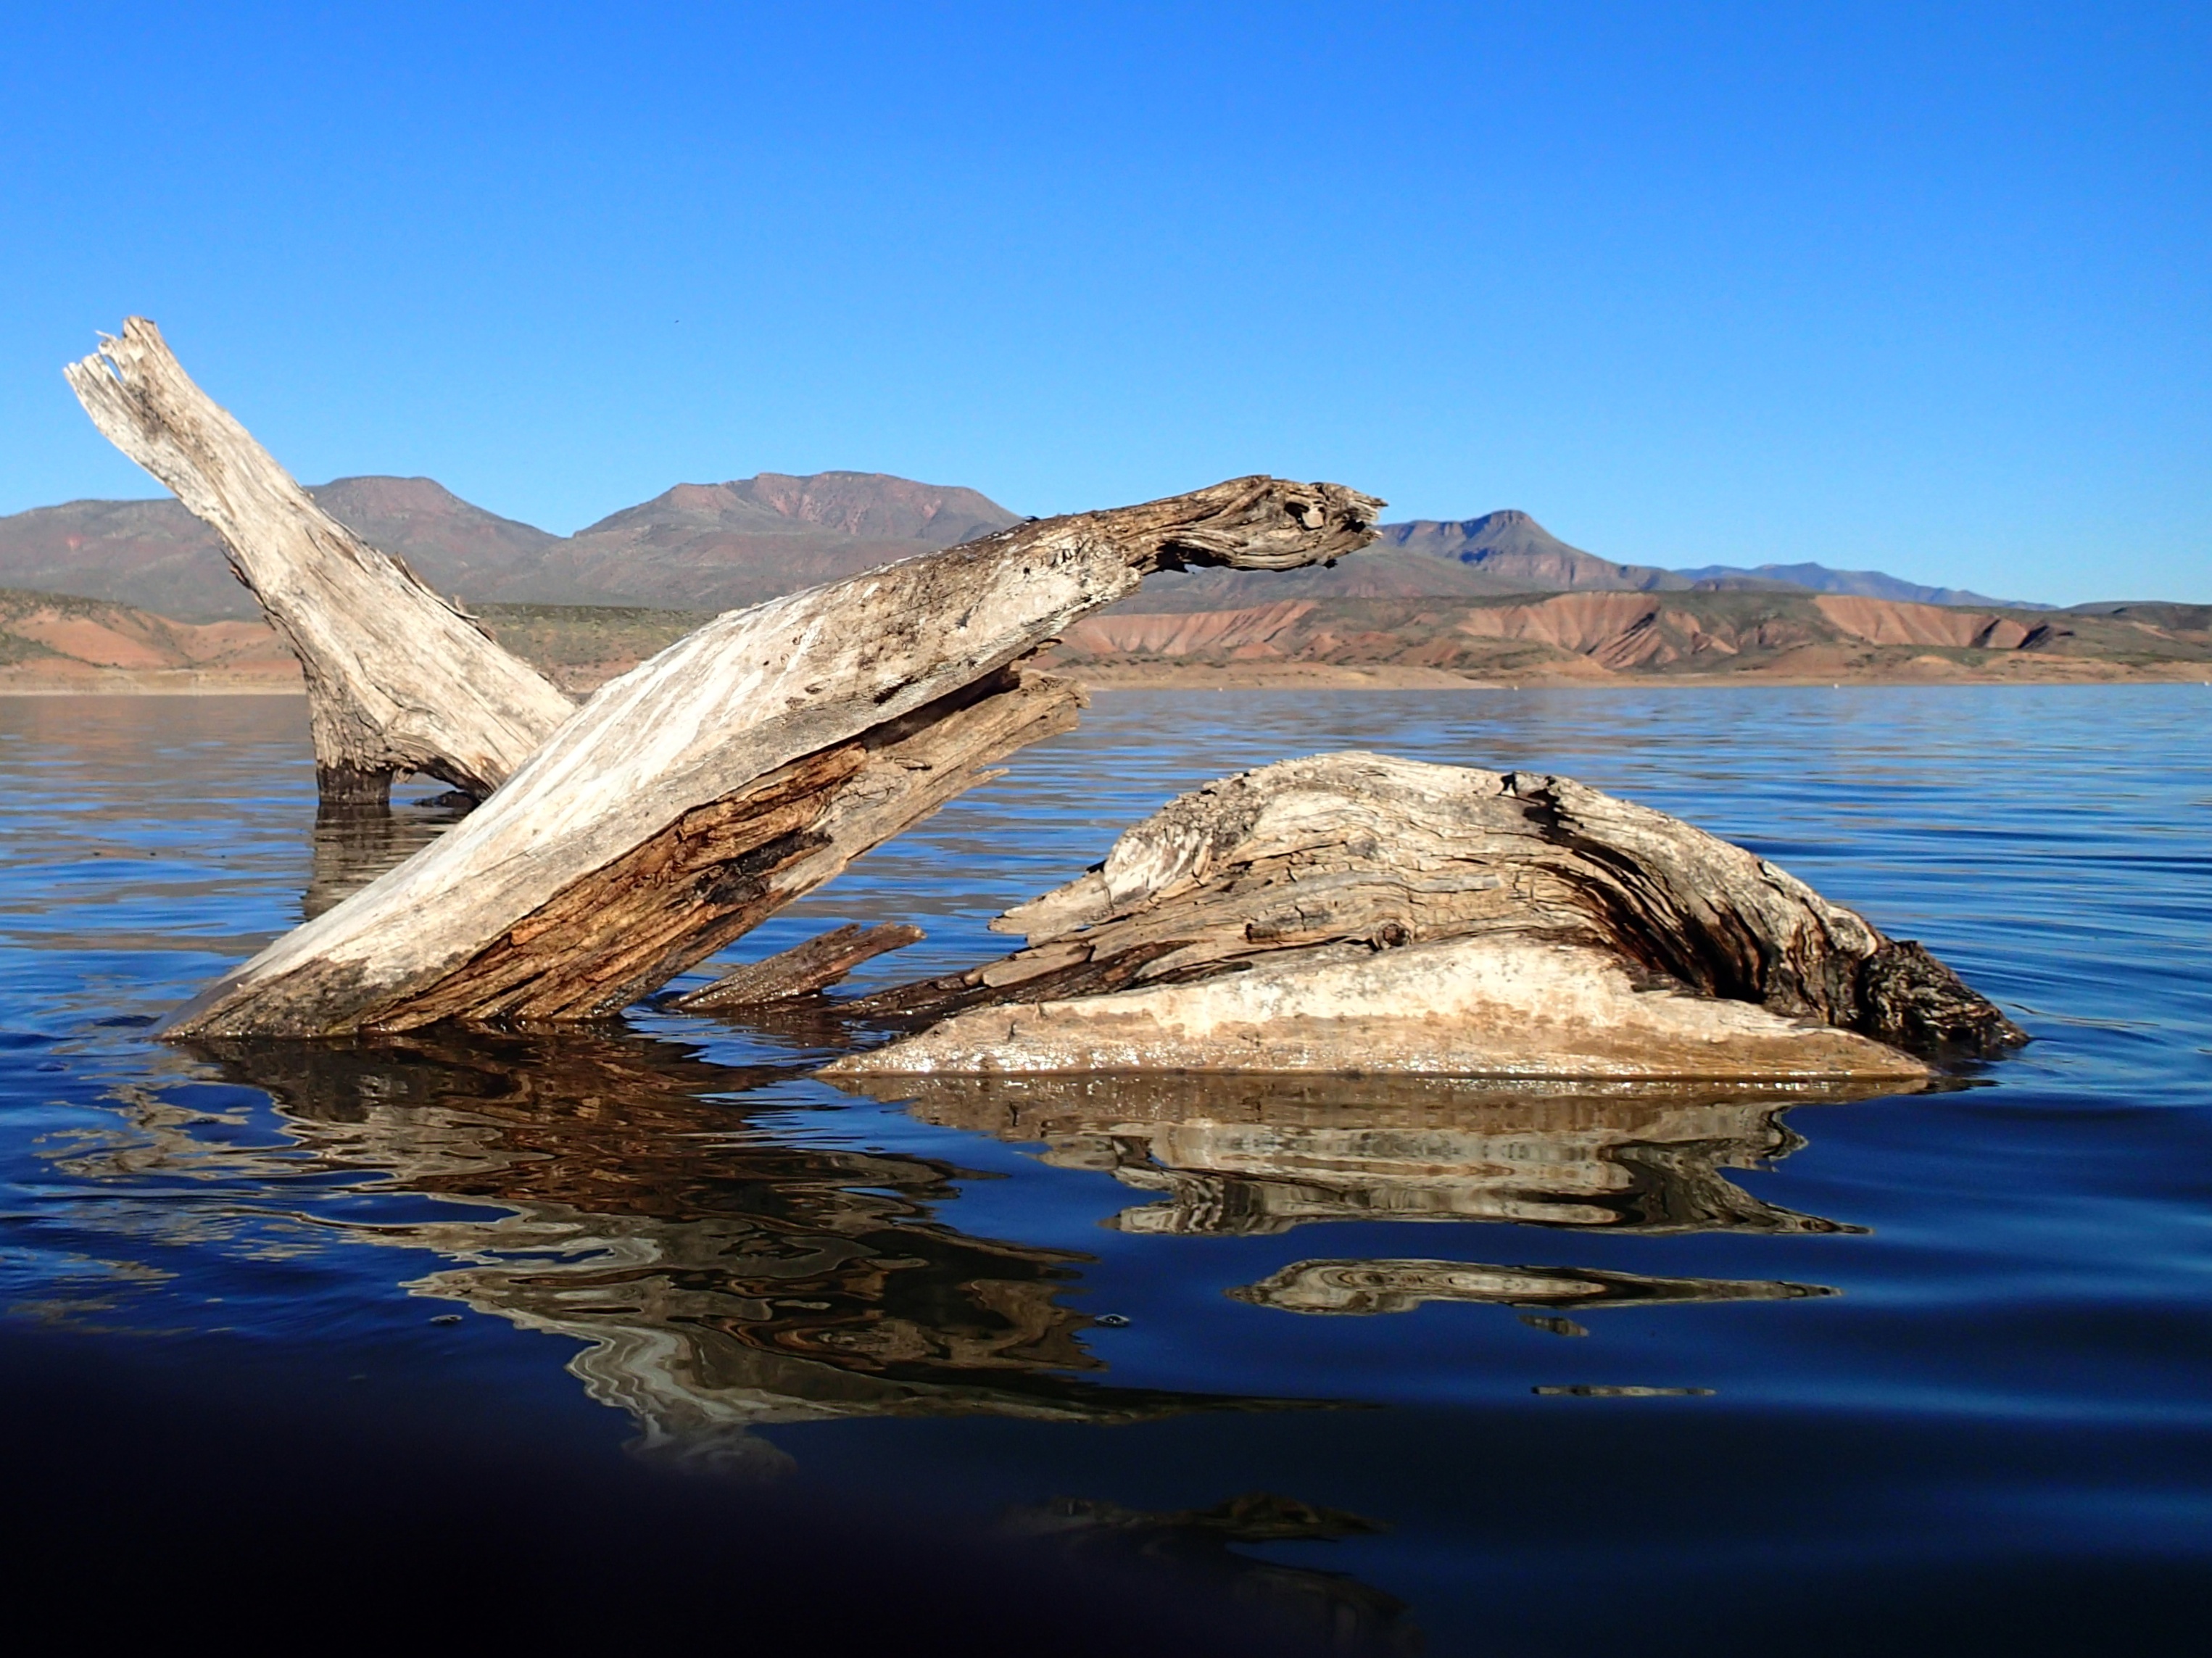
sea, coast, water, nature, rock, ocean, shore, wave, lake, reflection, vehicle, bay, loch, cape